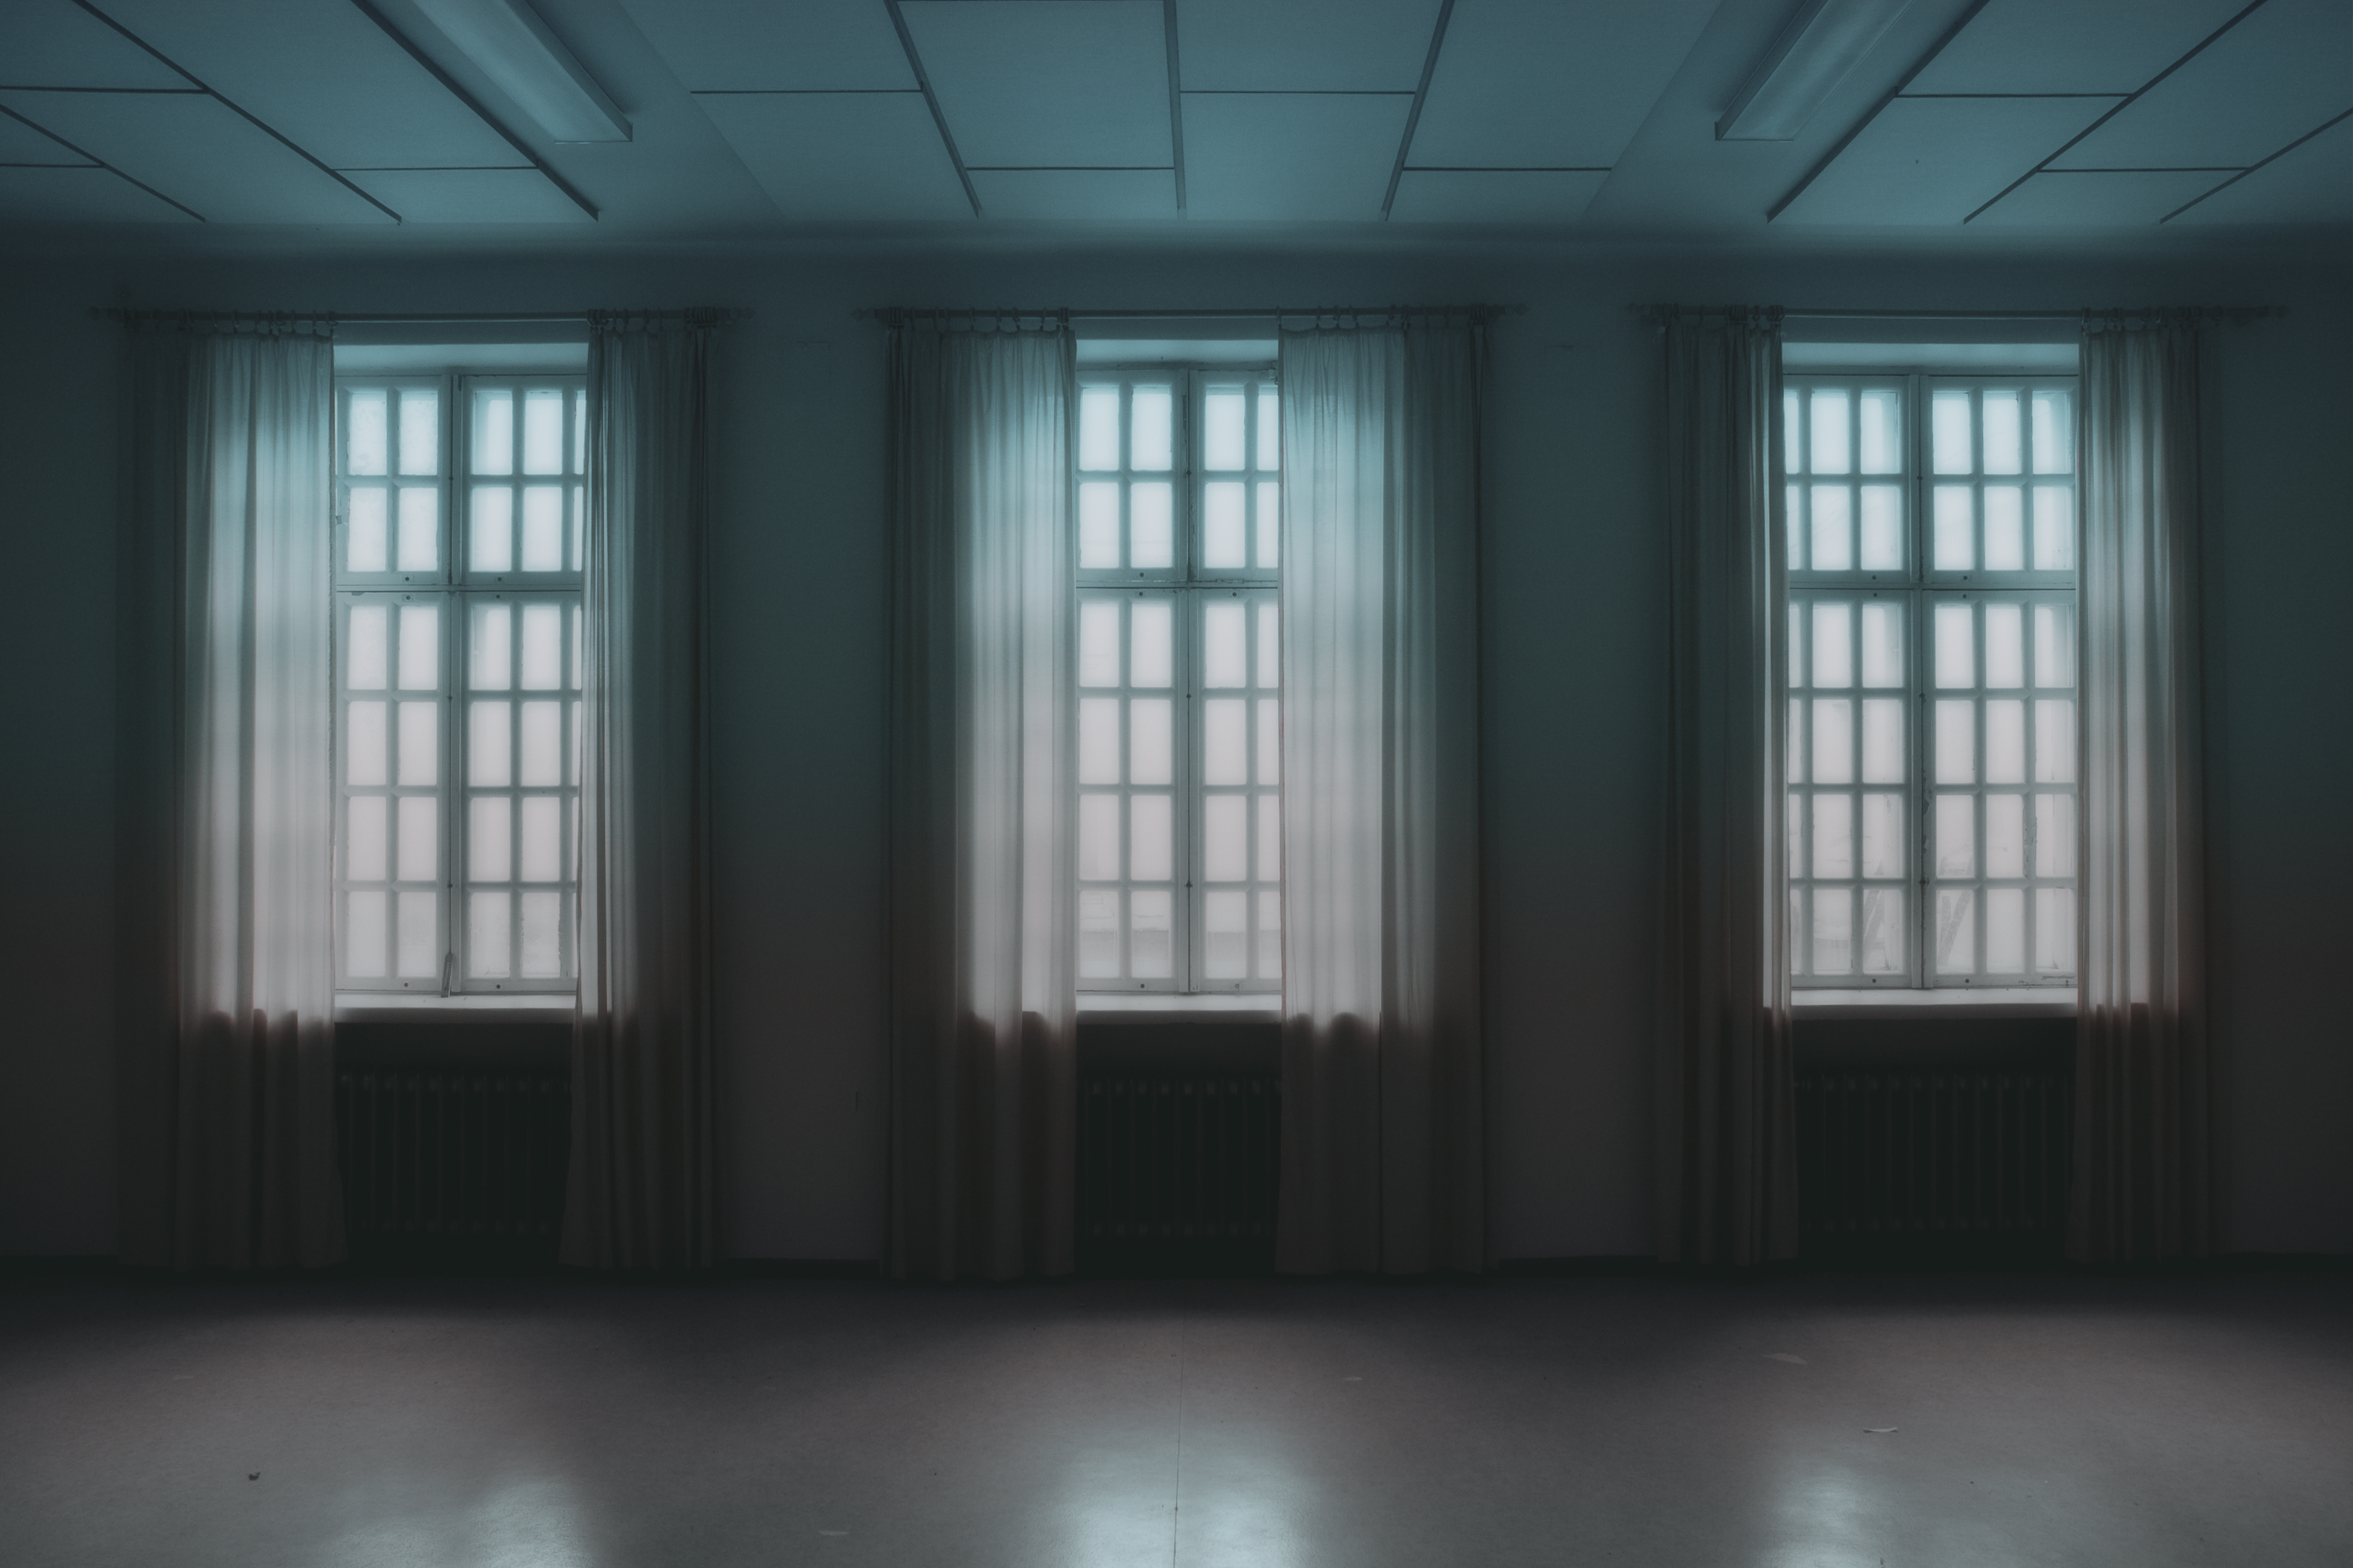
light, architecture, house, window, building, home, color, empty, room, interior design, design, windows, symmetry, curtains, window covering, window treatment